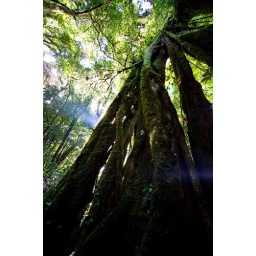
Taken in the Monte Verde cloud forest in Costa Rica, beautiful, peaceful place.